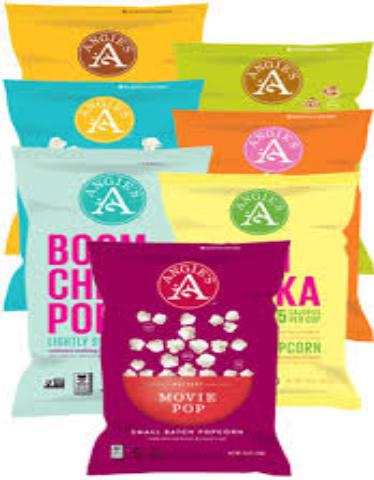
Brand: Angie's Kettle
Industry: Food